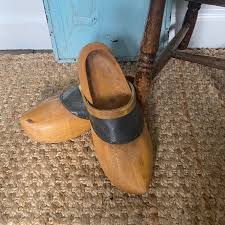
Label: Clog